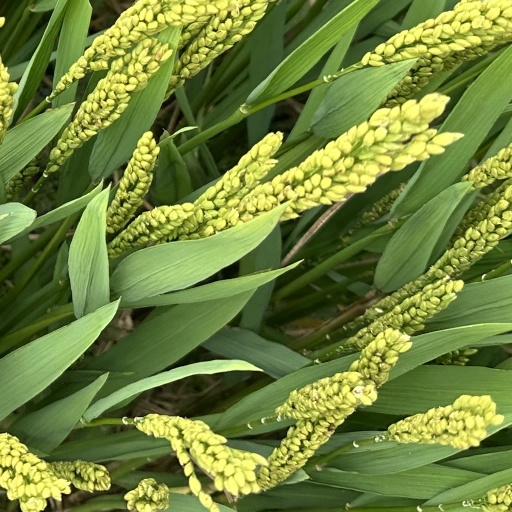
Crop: rice